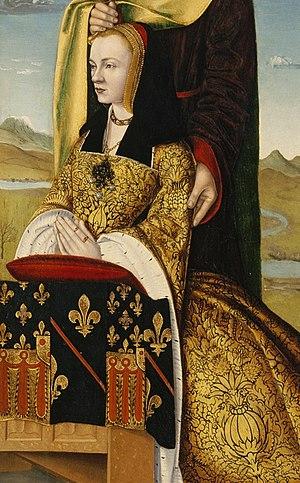
Jeanne de Bourbon dite « la Belle » est une princesse de la branche des Bourbons, comtesse d'Auvergne par son mariage avec Jean IV d'Auvergne, et née en 1465 et morte en 1511.
Ceci est une liste des dames, puis duchesses de Bourbon à partir de 1327. Le titre régulier est éteint depuis 1830.